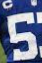
Number: 5